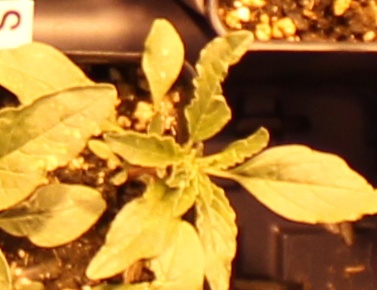
Label: Waterhemp